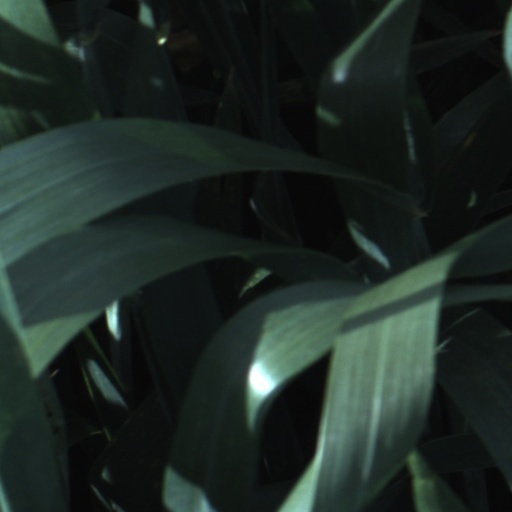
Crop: wheat